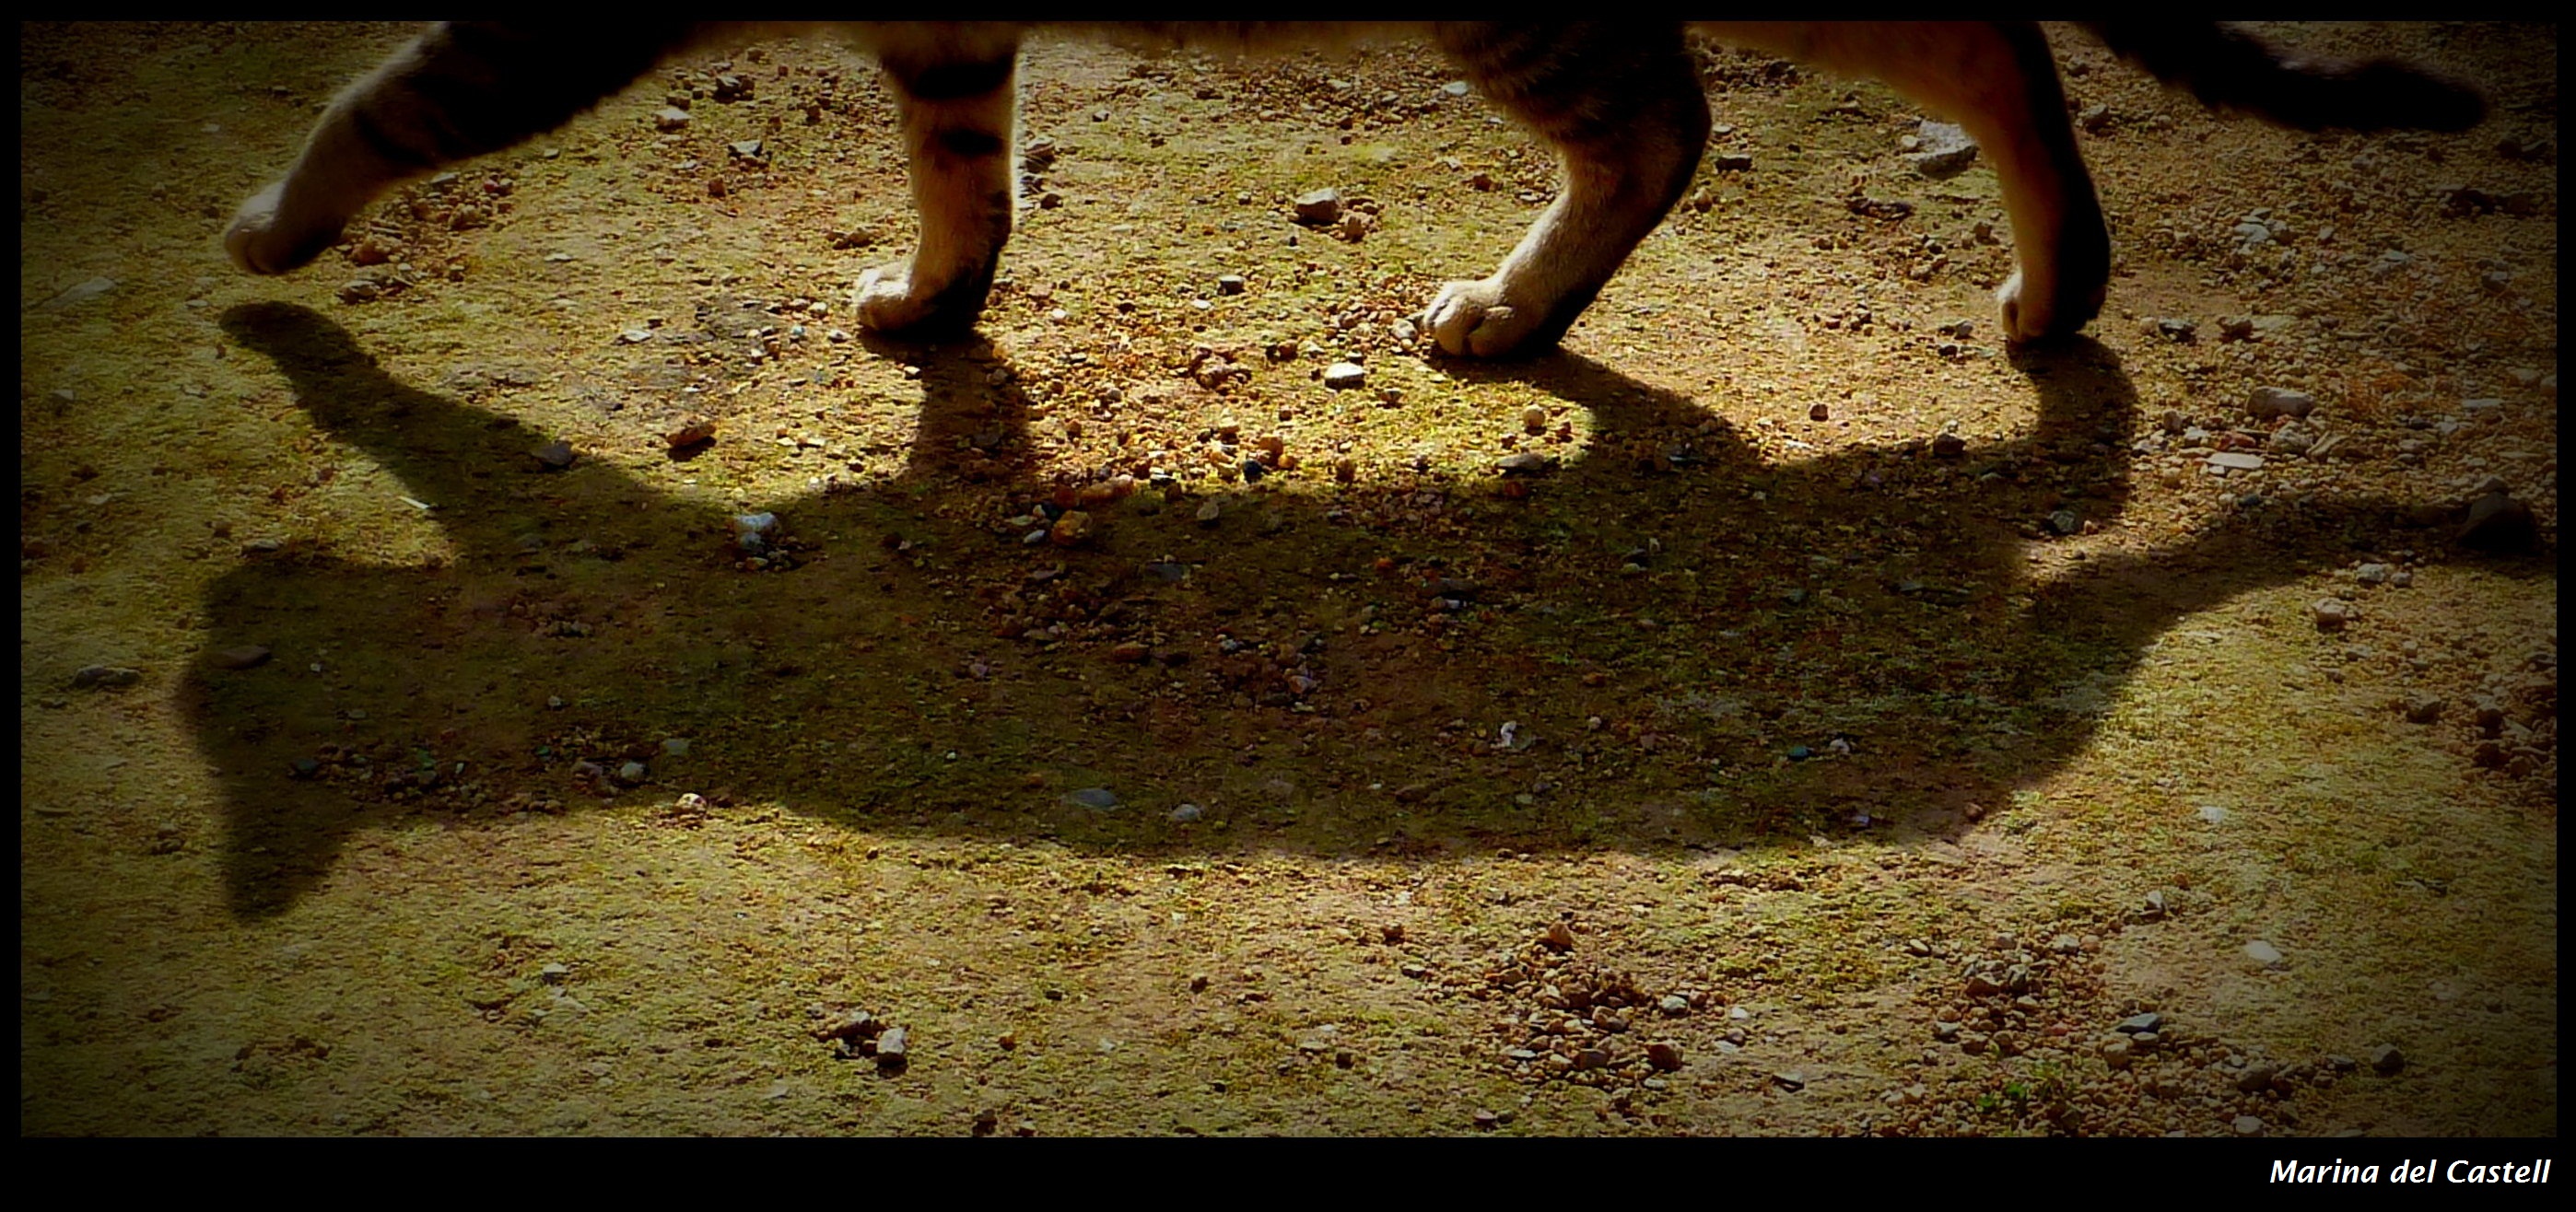
game, texture, animal, cute, photo, pet, cat, artistic, shadow, soil, darkness, playing, paw, tail, chat, funny, divertido, curieux, cola, sombra, ombre, bonito, nice, knstlerisch, katze, gato, pata, schatten, gatto, schwanz, cua, curious, coda, gat, artistico, artistique, joc, ombra, queue, jugant, zampa, pfote, patte, pota, bonic, divertit, gespannt, gracis